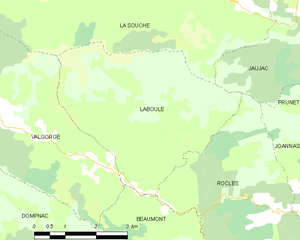
Carte des communes françaises: Laboule